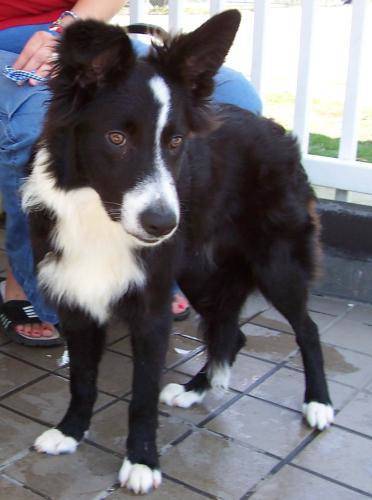
Label: dog